National Congress of British West Africa

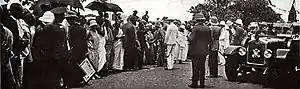
Visit of His Royal Highness The Prince of Wales to the Gold Coast Colony 1925. The Prince of Wales shaking hands with the members of the Ladies' Branch of the National Congress of British West Africa.

The National Congress of British West Africa (NCBWA), founded in 1920, was one of the earliest nationalist organizations in West Africa, and one of the earliest formal organizations working toward African emancipation. It was largely composed of an educated elite in the Gold Coast, who felt under threat from the incorporation of 'traditional authorities' in the colonial system. The cofounders included Thomas Hutton-Mills, Sr., the first President, and J. E. Casely Hayford, the first Vice-President. Other co-founders and early officials included Edward Francis Small, F. V. Nanka-Bruce, A. B. Quartey-Papafio, Henry van Hien, A. Sawyerr and Kobina Sekyi.